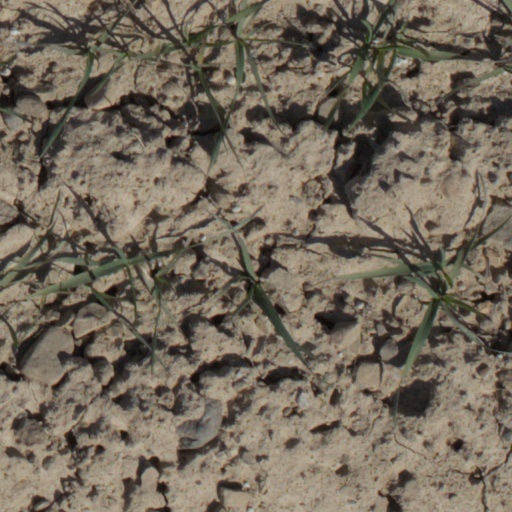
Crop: wheat